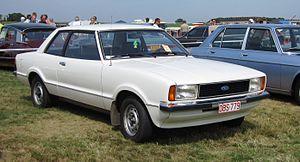
Ford Taunus 1.3 L a 2 portes